Earl E. T. Smith

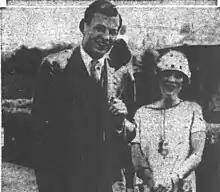
Smith with his first wife Consuelo Vanderbilt, 1926

Smith was married four times and divorced twice. His first marriage was on January 7, 1926 to Consuelo Vanderbilt (1903–2011), a daughter of the former Virginia Graham Fair and William Kissam Vanderbilt II. Consuelo, the sister of Muriel Vanderbilt, was also a granddaughter of William Kissam Vanderbilt, Alva Belmont, James Graham Fair, and a niece of Harold Stirling Vanderbilt and, her namesake, Consuelo Vanderbilt (the former Duchess of Marlborough from her marriage to Charles Spencer-Churchill, 9th Duke of Marlborough). Before their 1935 divorce, they were the parents of two daughters: